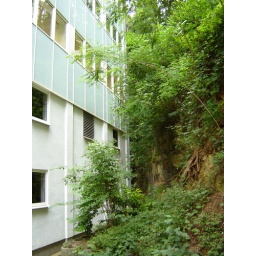
jutting up against rock and tree